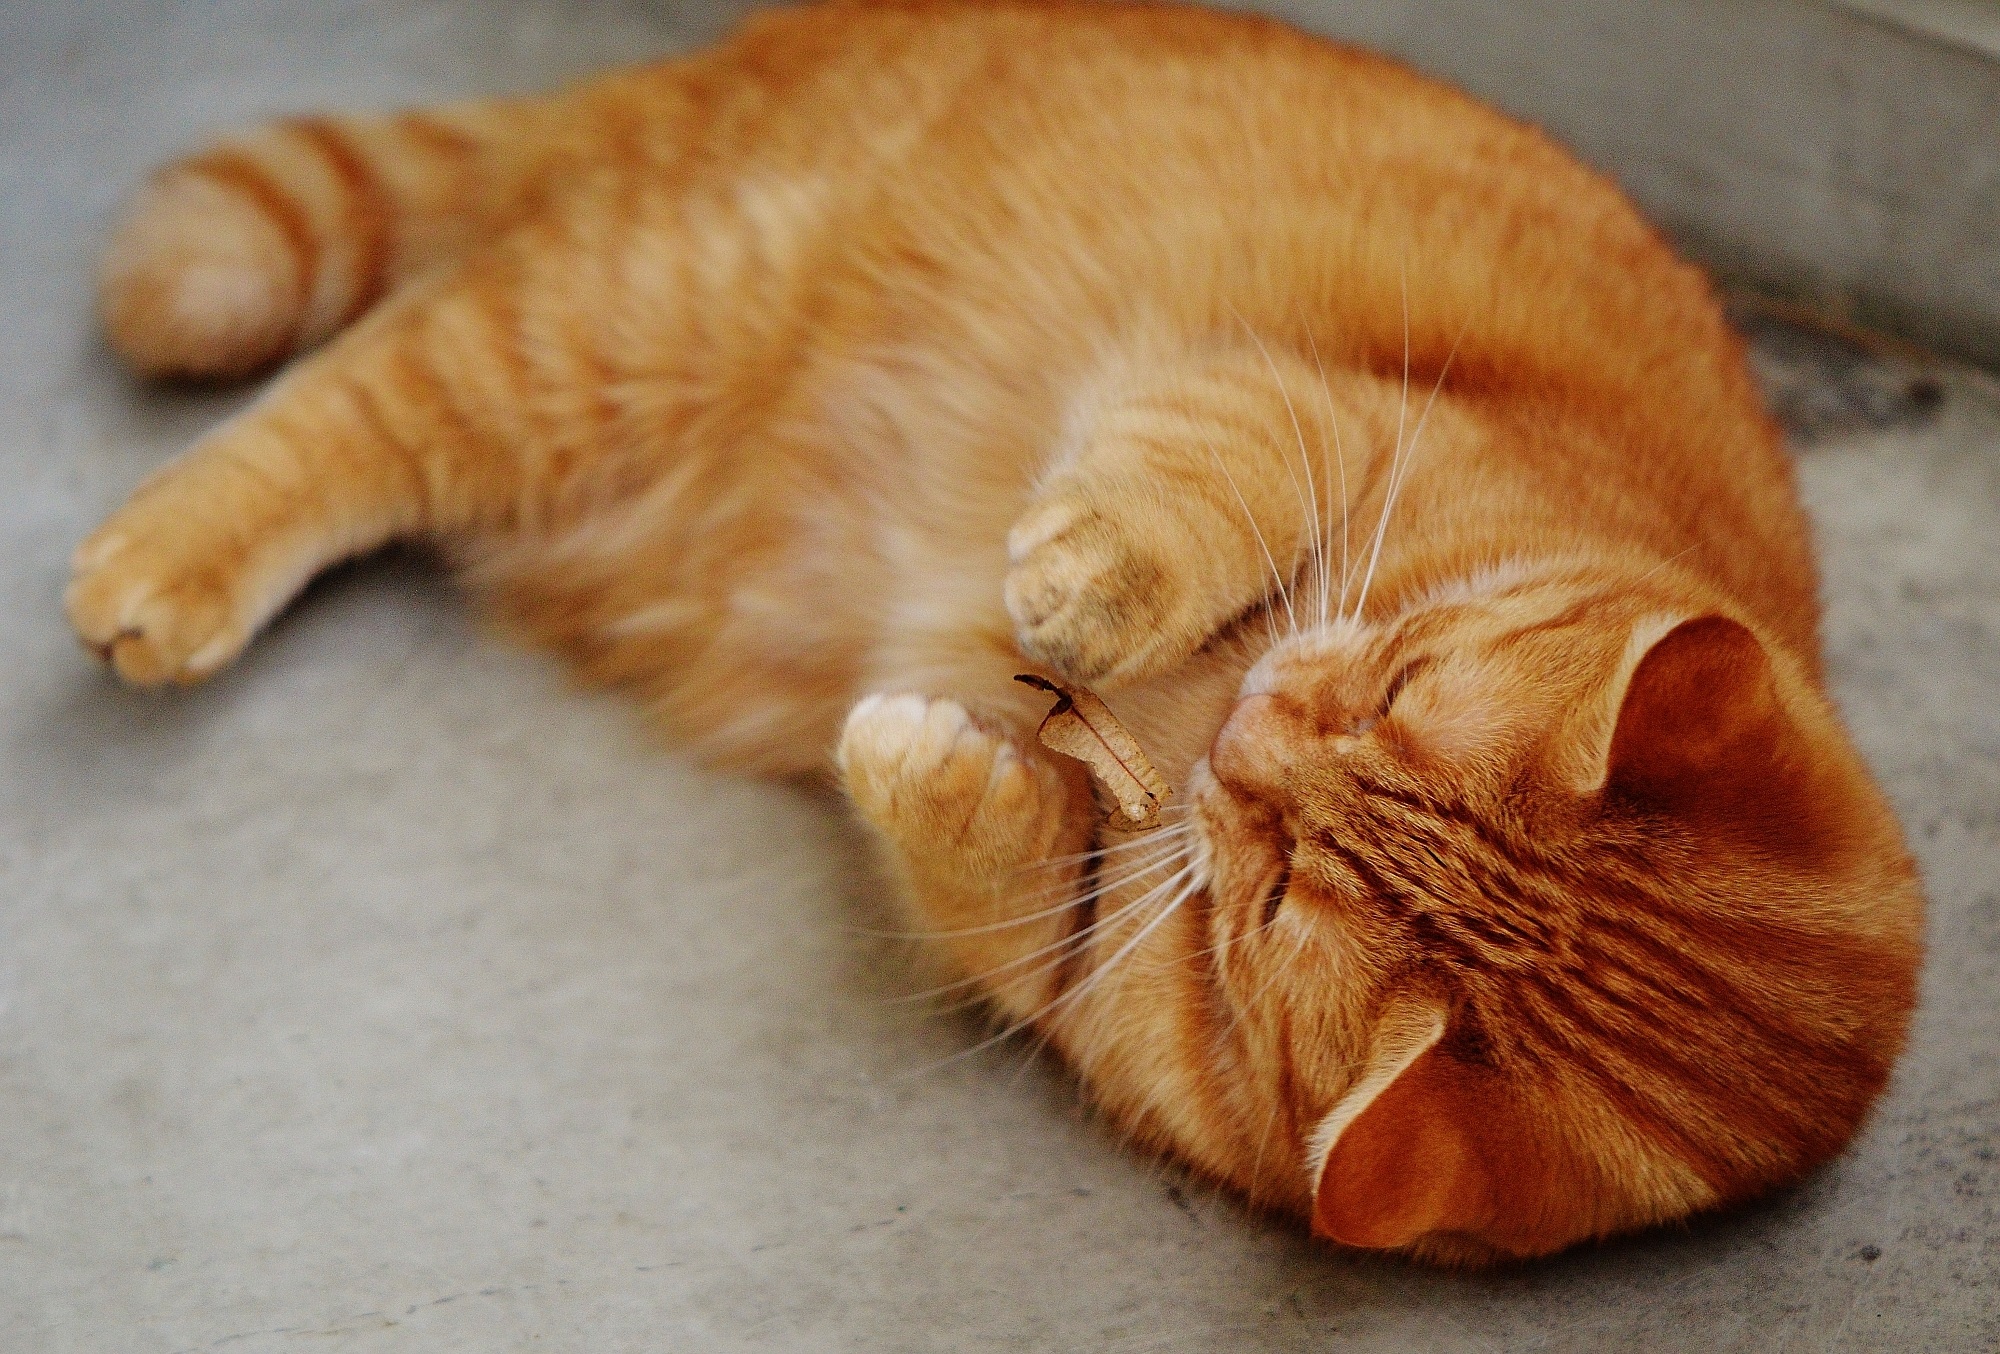
play, sweet, animal, cute, pet, fur, red, kitten, cat, mammal, playful, nap, nose, whiskers, tiger, adidas, vertebrate, funny, cuddly, animal world, domestic cat, mackerel, cat face, young cat, red mackerel tabby, red cat, tabby cat, small to medium sized cats, cat like mammal, domestic short haired cat